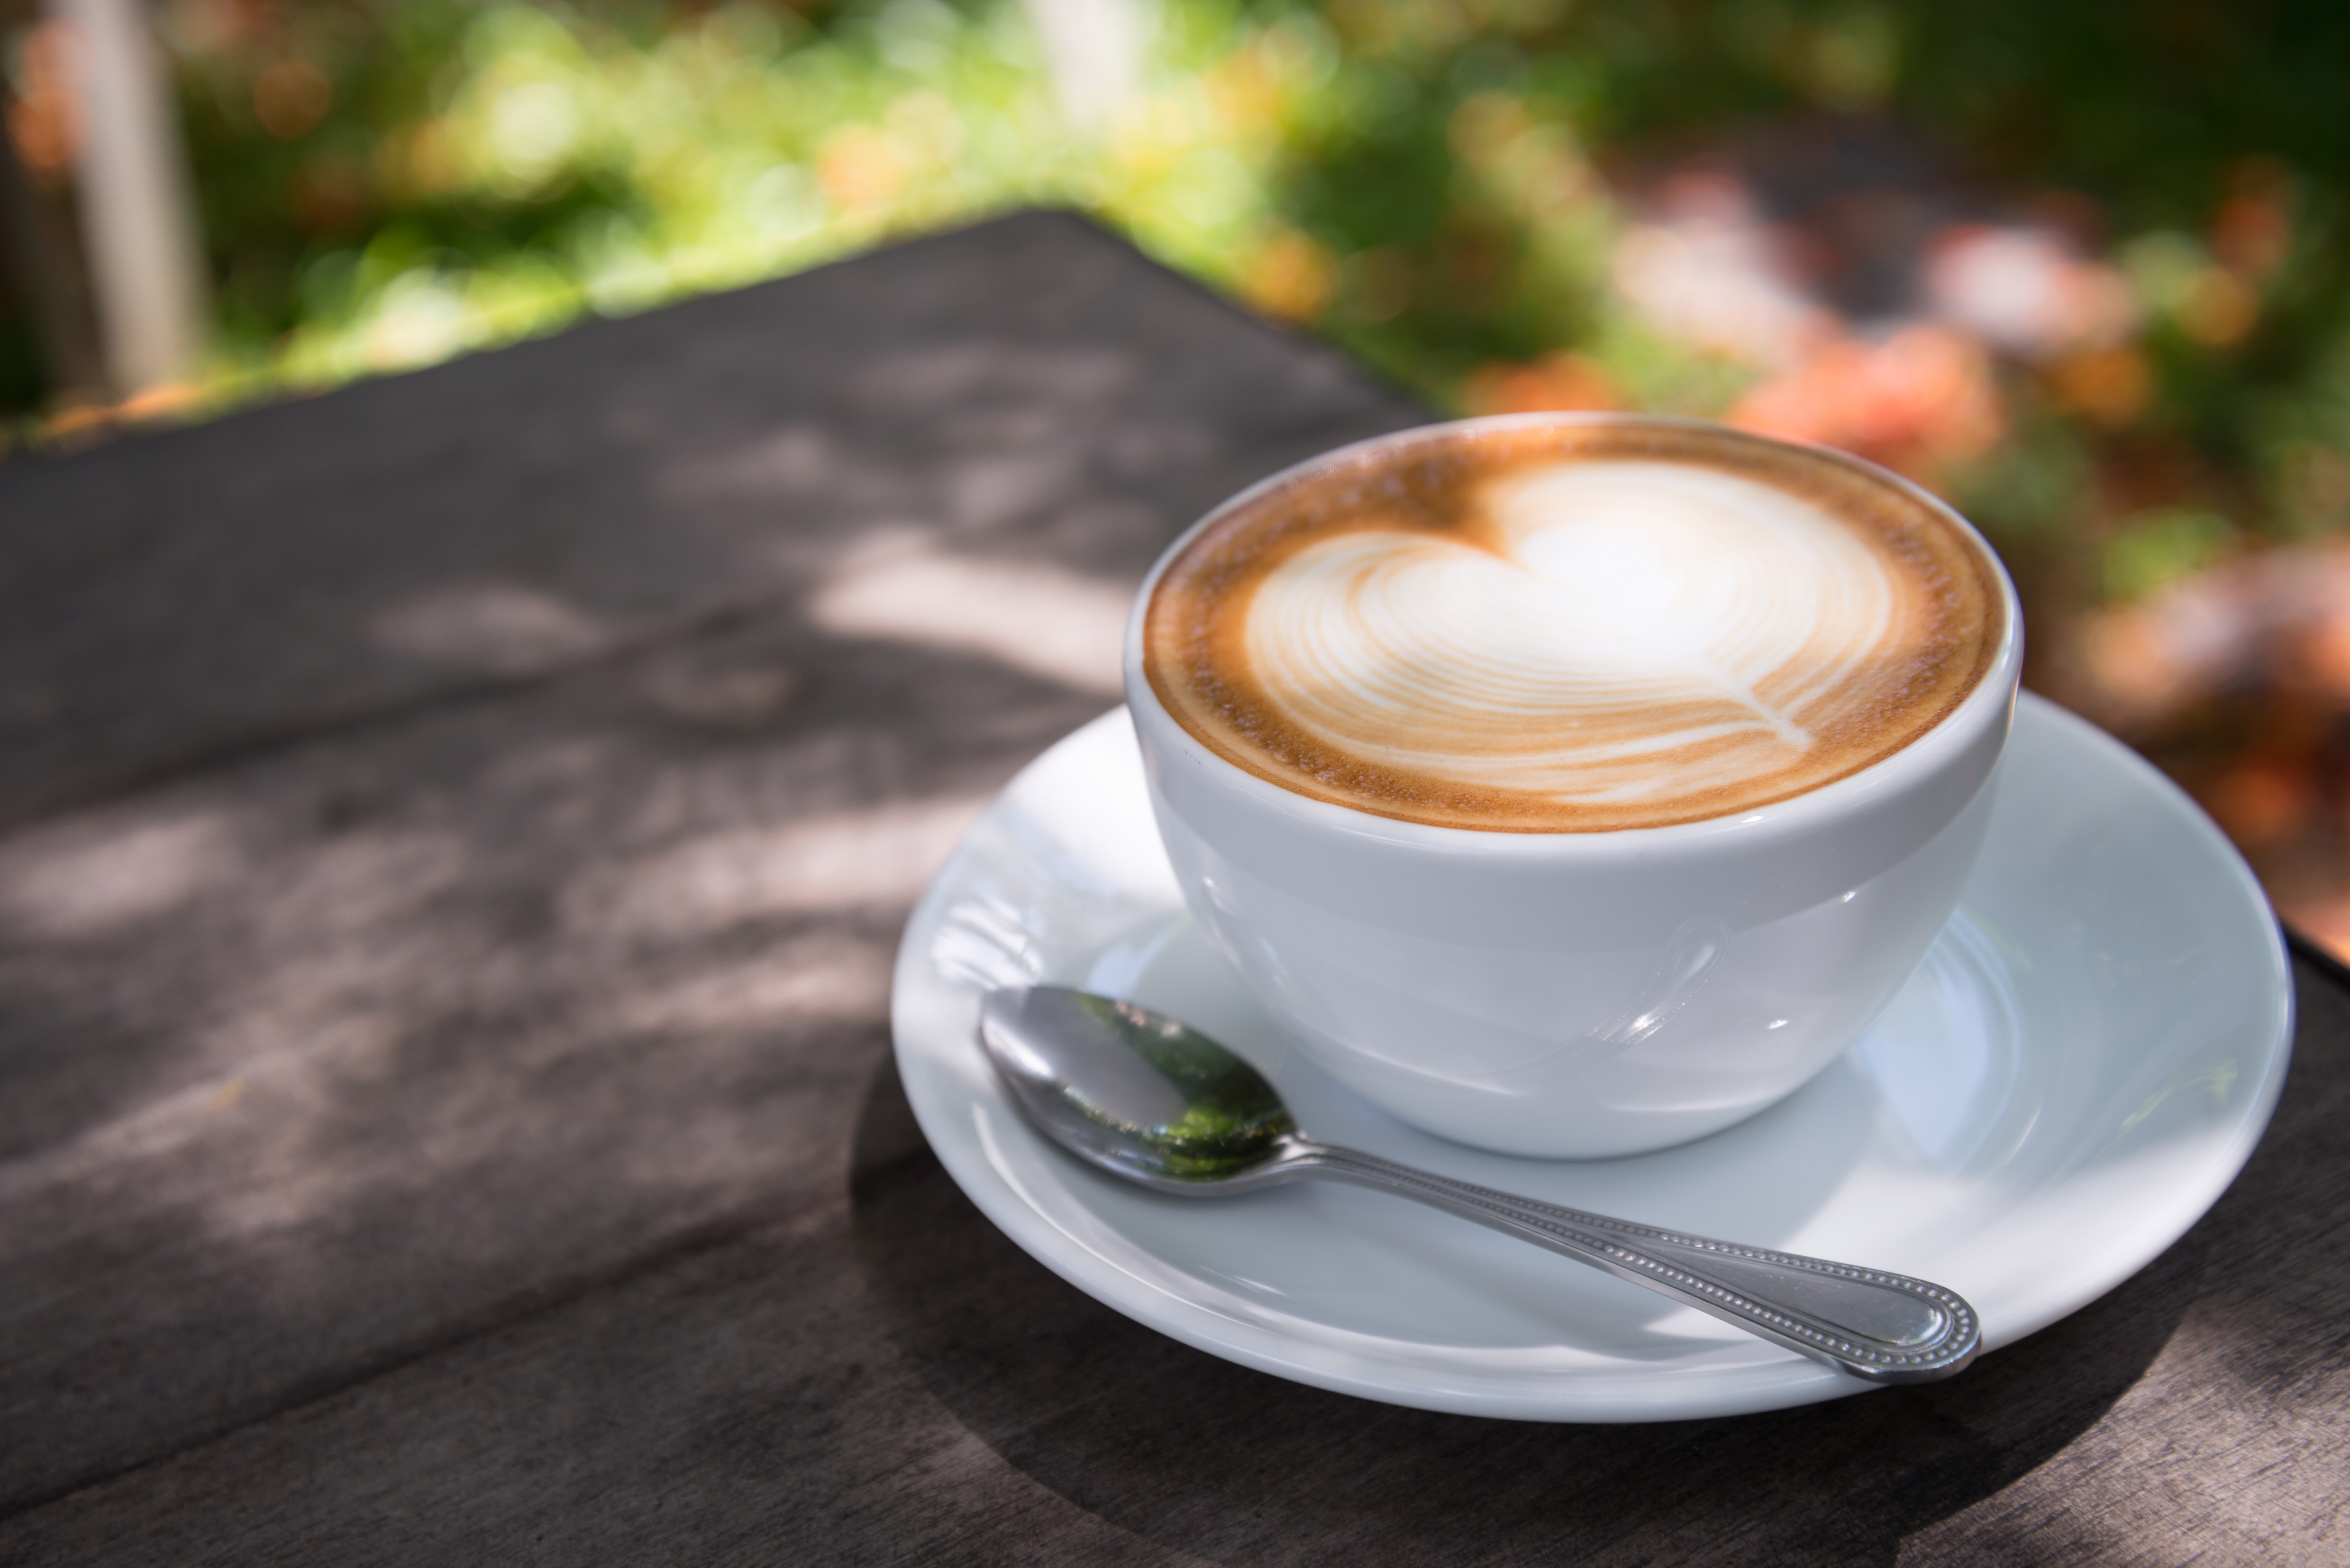
caff macchiato, cup, coffee cup, drink, espresso, cafe au lait, coffee, cappuccino, flat white, wiener melange, white coffee, cortado, coffee milk, saucer, ristretto, cuban espresso, cafe, latte, caffeine, serveware, ipoh white coffee, food, Java coffee, caff americano, marocchino, mocaccino, ingredient, drinkware, coffeehouse, latte macchiato, non alcoholic beverage, instant coffee, cuisine, tableware